Santabarbaraite

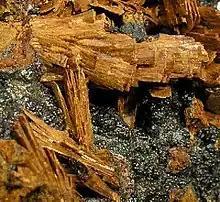
Santabarbaraite (pseudomorph) after vivianite

Santabarbaraite is an amorphous ferric hydroxy phosphate mineral hydrate that was discovered in Tuscany, Italy during 2000. It also can be found in Victoria, Australia and Lake Baikal, Siberia.